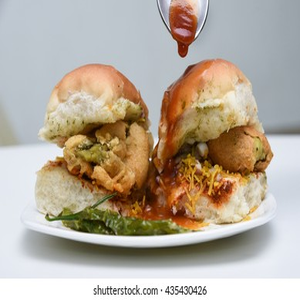
Dish: vadapav